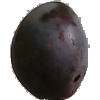
Label: Plum 3